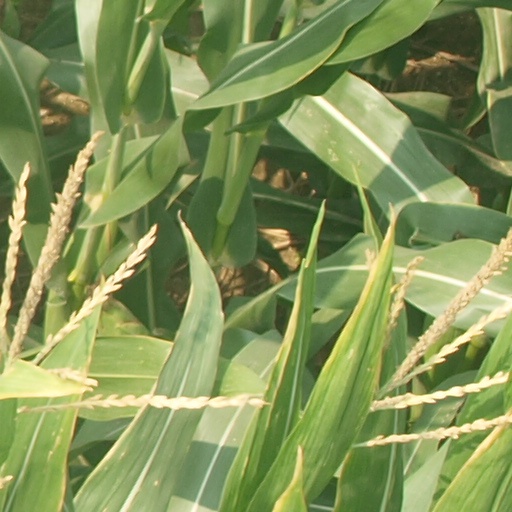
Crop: maize; corn